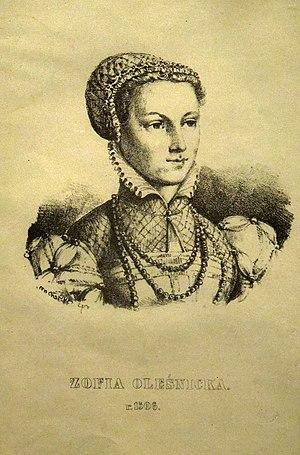
Zofia Oleśnicka est une noble calviniste polonaise, longtemps considérée comme la première poétesse polonaise à la suite de la publication d'hymnes protestants à Cracovie en 1556.